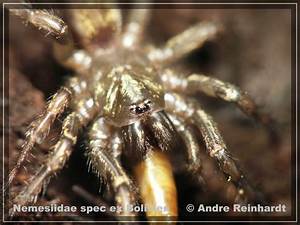
Label: ragno